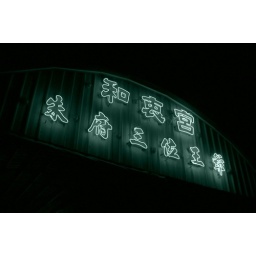
The sign was orignally in red, I altered it to green